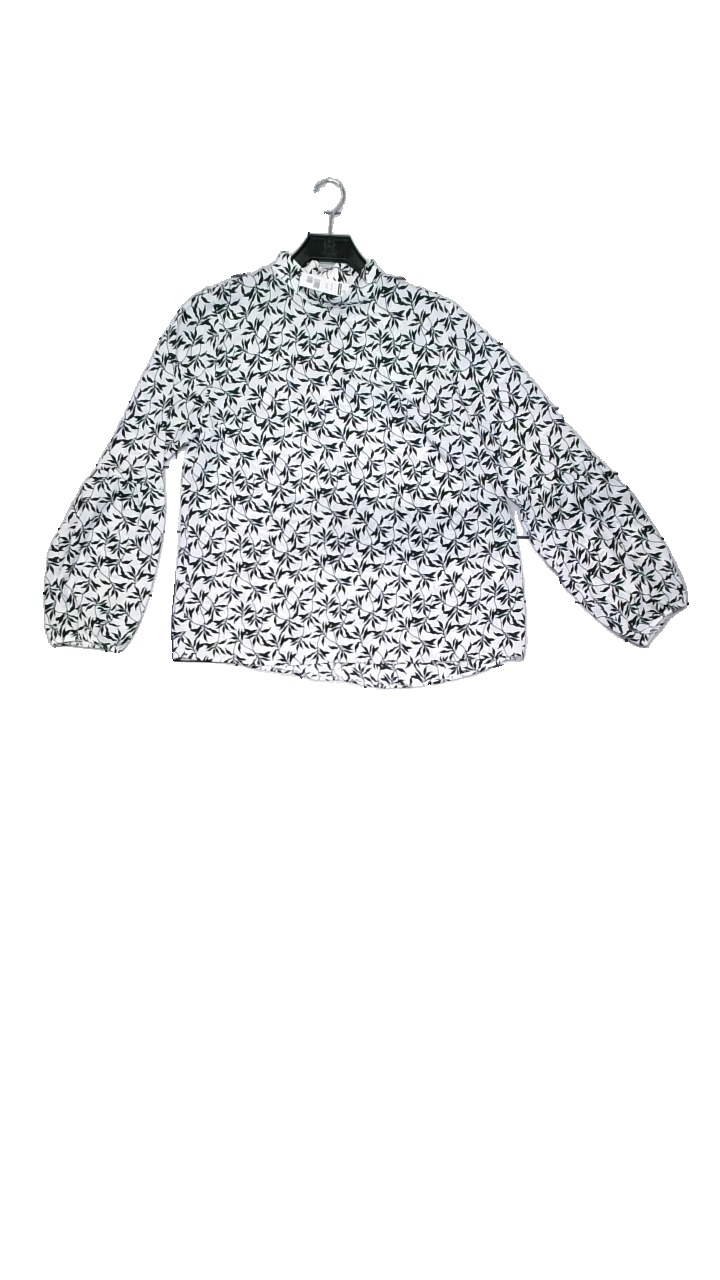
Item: Blouse (Ladies)
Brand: Stockhlm
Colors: Black, White
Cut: Regular, Loose
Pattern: Floral print
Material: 100% polyester
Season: All
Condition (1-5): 4
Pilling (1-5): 4
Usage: Reuse
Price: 100-150